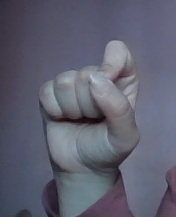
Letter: fa